COVID-19 pandemic in Sri Lanka

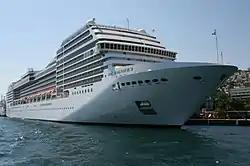
"MSC Magniica" only Sri Lankan crew member on board and an ill passenger was disembarked when reached Colombo Harbour on her way back to Italy

A Sri Lankan chef on the "MSC Magnifica", Anura Bandara Herath, made a request to the Sri Lankan government on social media to detain him when the cruise ship reached Colombo Harbour for resupplying on her way back to Italy. Rajapaksa responded to the request, and directed Vice Admiral Piyal De Silva to bring Herath ashore. Herath was directed to a quarantine centre in Boossa for 14 days of mandatory quarantine. A 75-year-old German female passenger also disembarked on a heart-related ailment and was admitted to the Sri Lanka National hospital. On 13 April, she died with complications.